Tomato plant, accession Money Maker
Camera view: horizontal (90 deg, fisheye); turntable rotation: 0 degrees
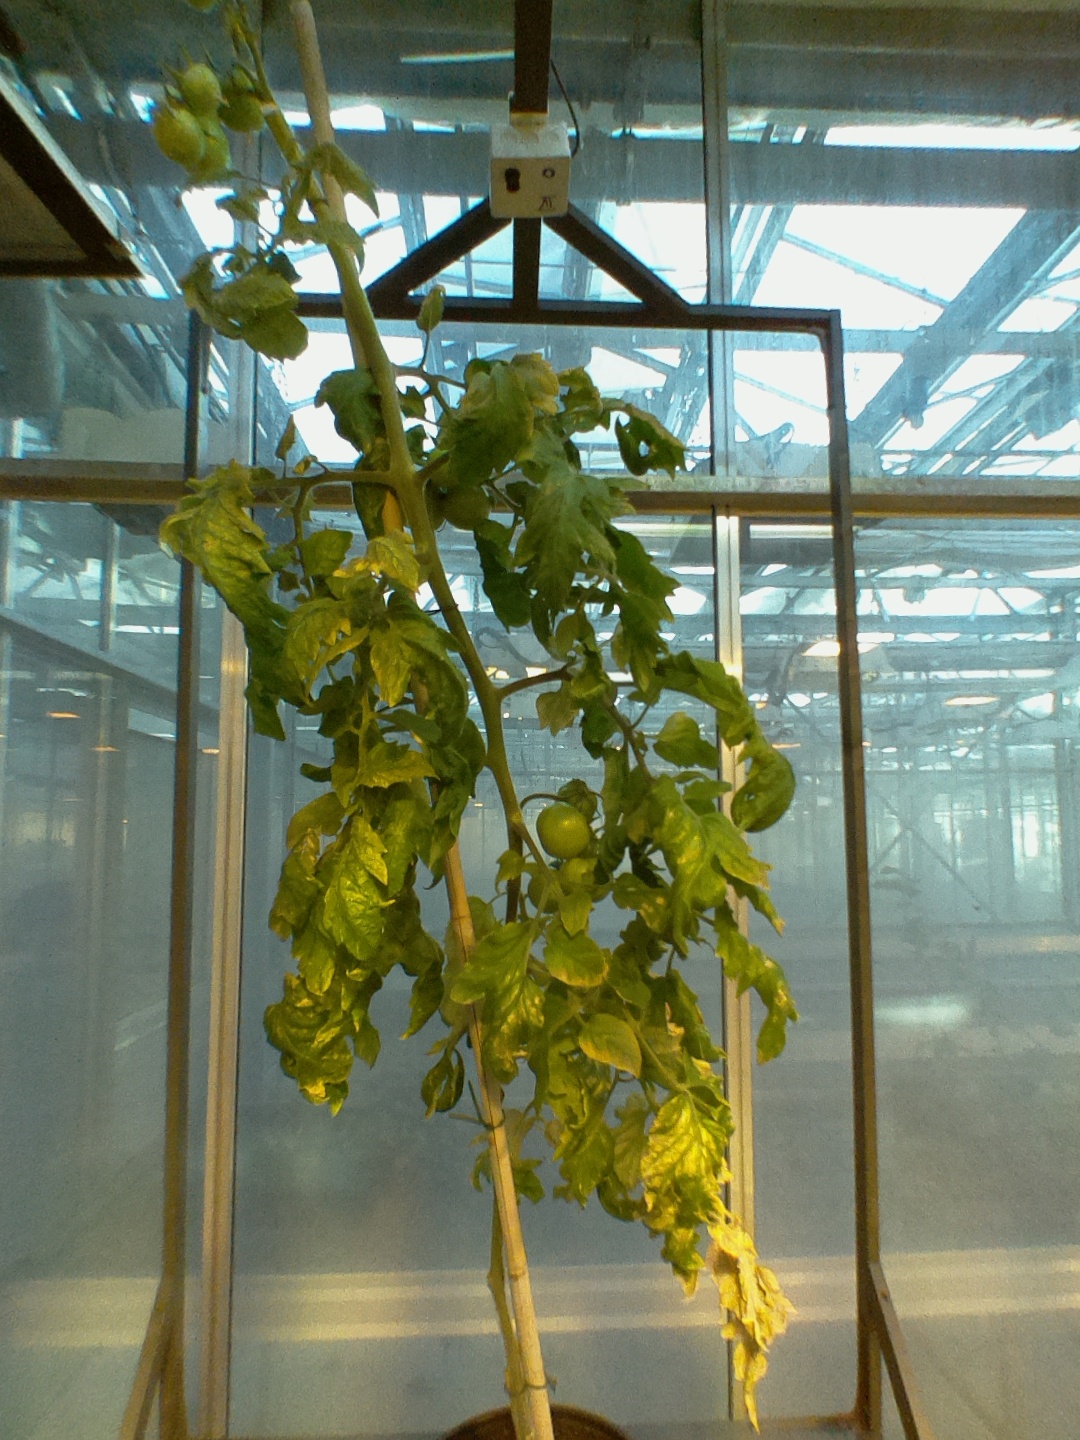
BBCH growth stage 79: 90% -100% of final fruit size